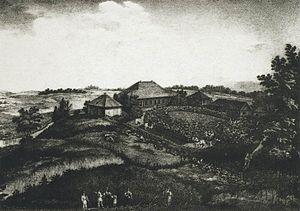
Le domaine de Mikhaïlovskoïe est un domaine seigneurial formé au XVIIIᵉ siècle dans le gouvernement de Pskov. Son nom provient d'un ancien monastère Saint-Michel situé sur le mont Savkina. C'était le domaine familial de l'écrivain Alexandre Pouchkine.